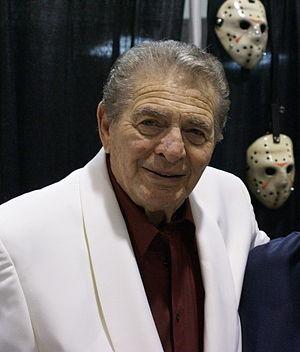
Ted White, né le 25 janvier 1926 à Texas, aux États-Unis, est un acteur et cascadeur américain